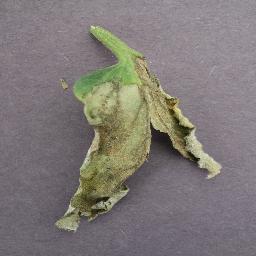
Label: Tomato___Late_blight